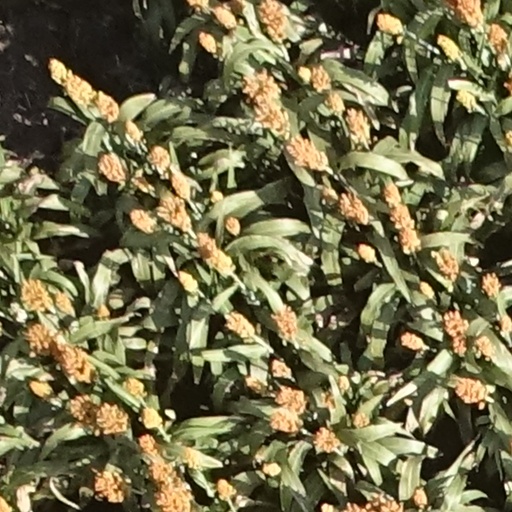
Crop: sorghum